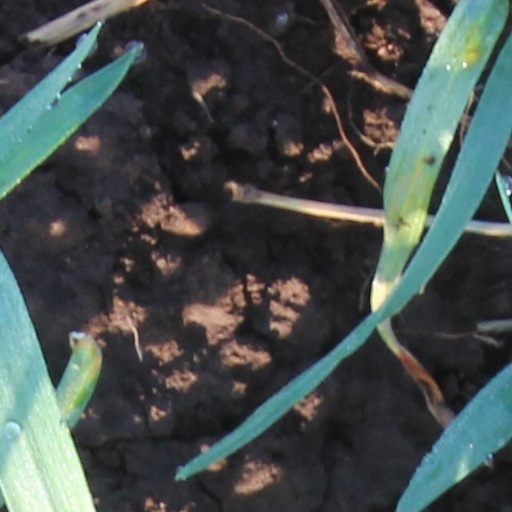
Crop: wheat